Edict of Milan

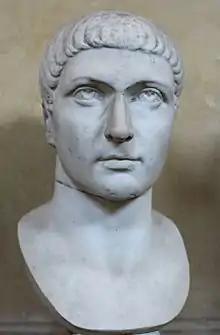
Bust of Emperor Constantine I, Roman, 4th century

The Edict of Milan ("Diatagma tōn Mediolanōn") was the February 313 agreement to treat Christians benevolently within the Roman Empire. Western Roman Emperor Constantine I and Emperor Licinius, who controlled the Balkans, met in Mediolanum (modern-day Milan) and, among other things, agreed to change policies towards Christians following the edict of toleration issued by Emperor Galerius two years earlier in Serdica. The Edict of Milan gave Christianity legal status and a reprieve from persecution but did not make it the state church of the Roman Empire, which occurred in AD 380 with the Edict of Thessalonica, when Nicene Christianity received normative status.